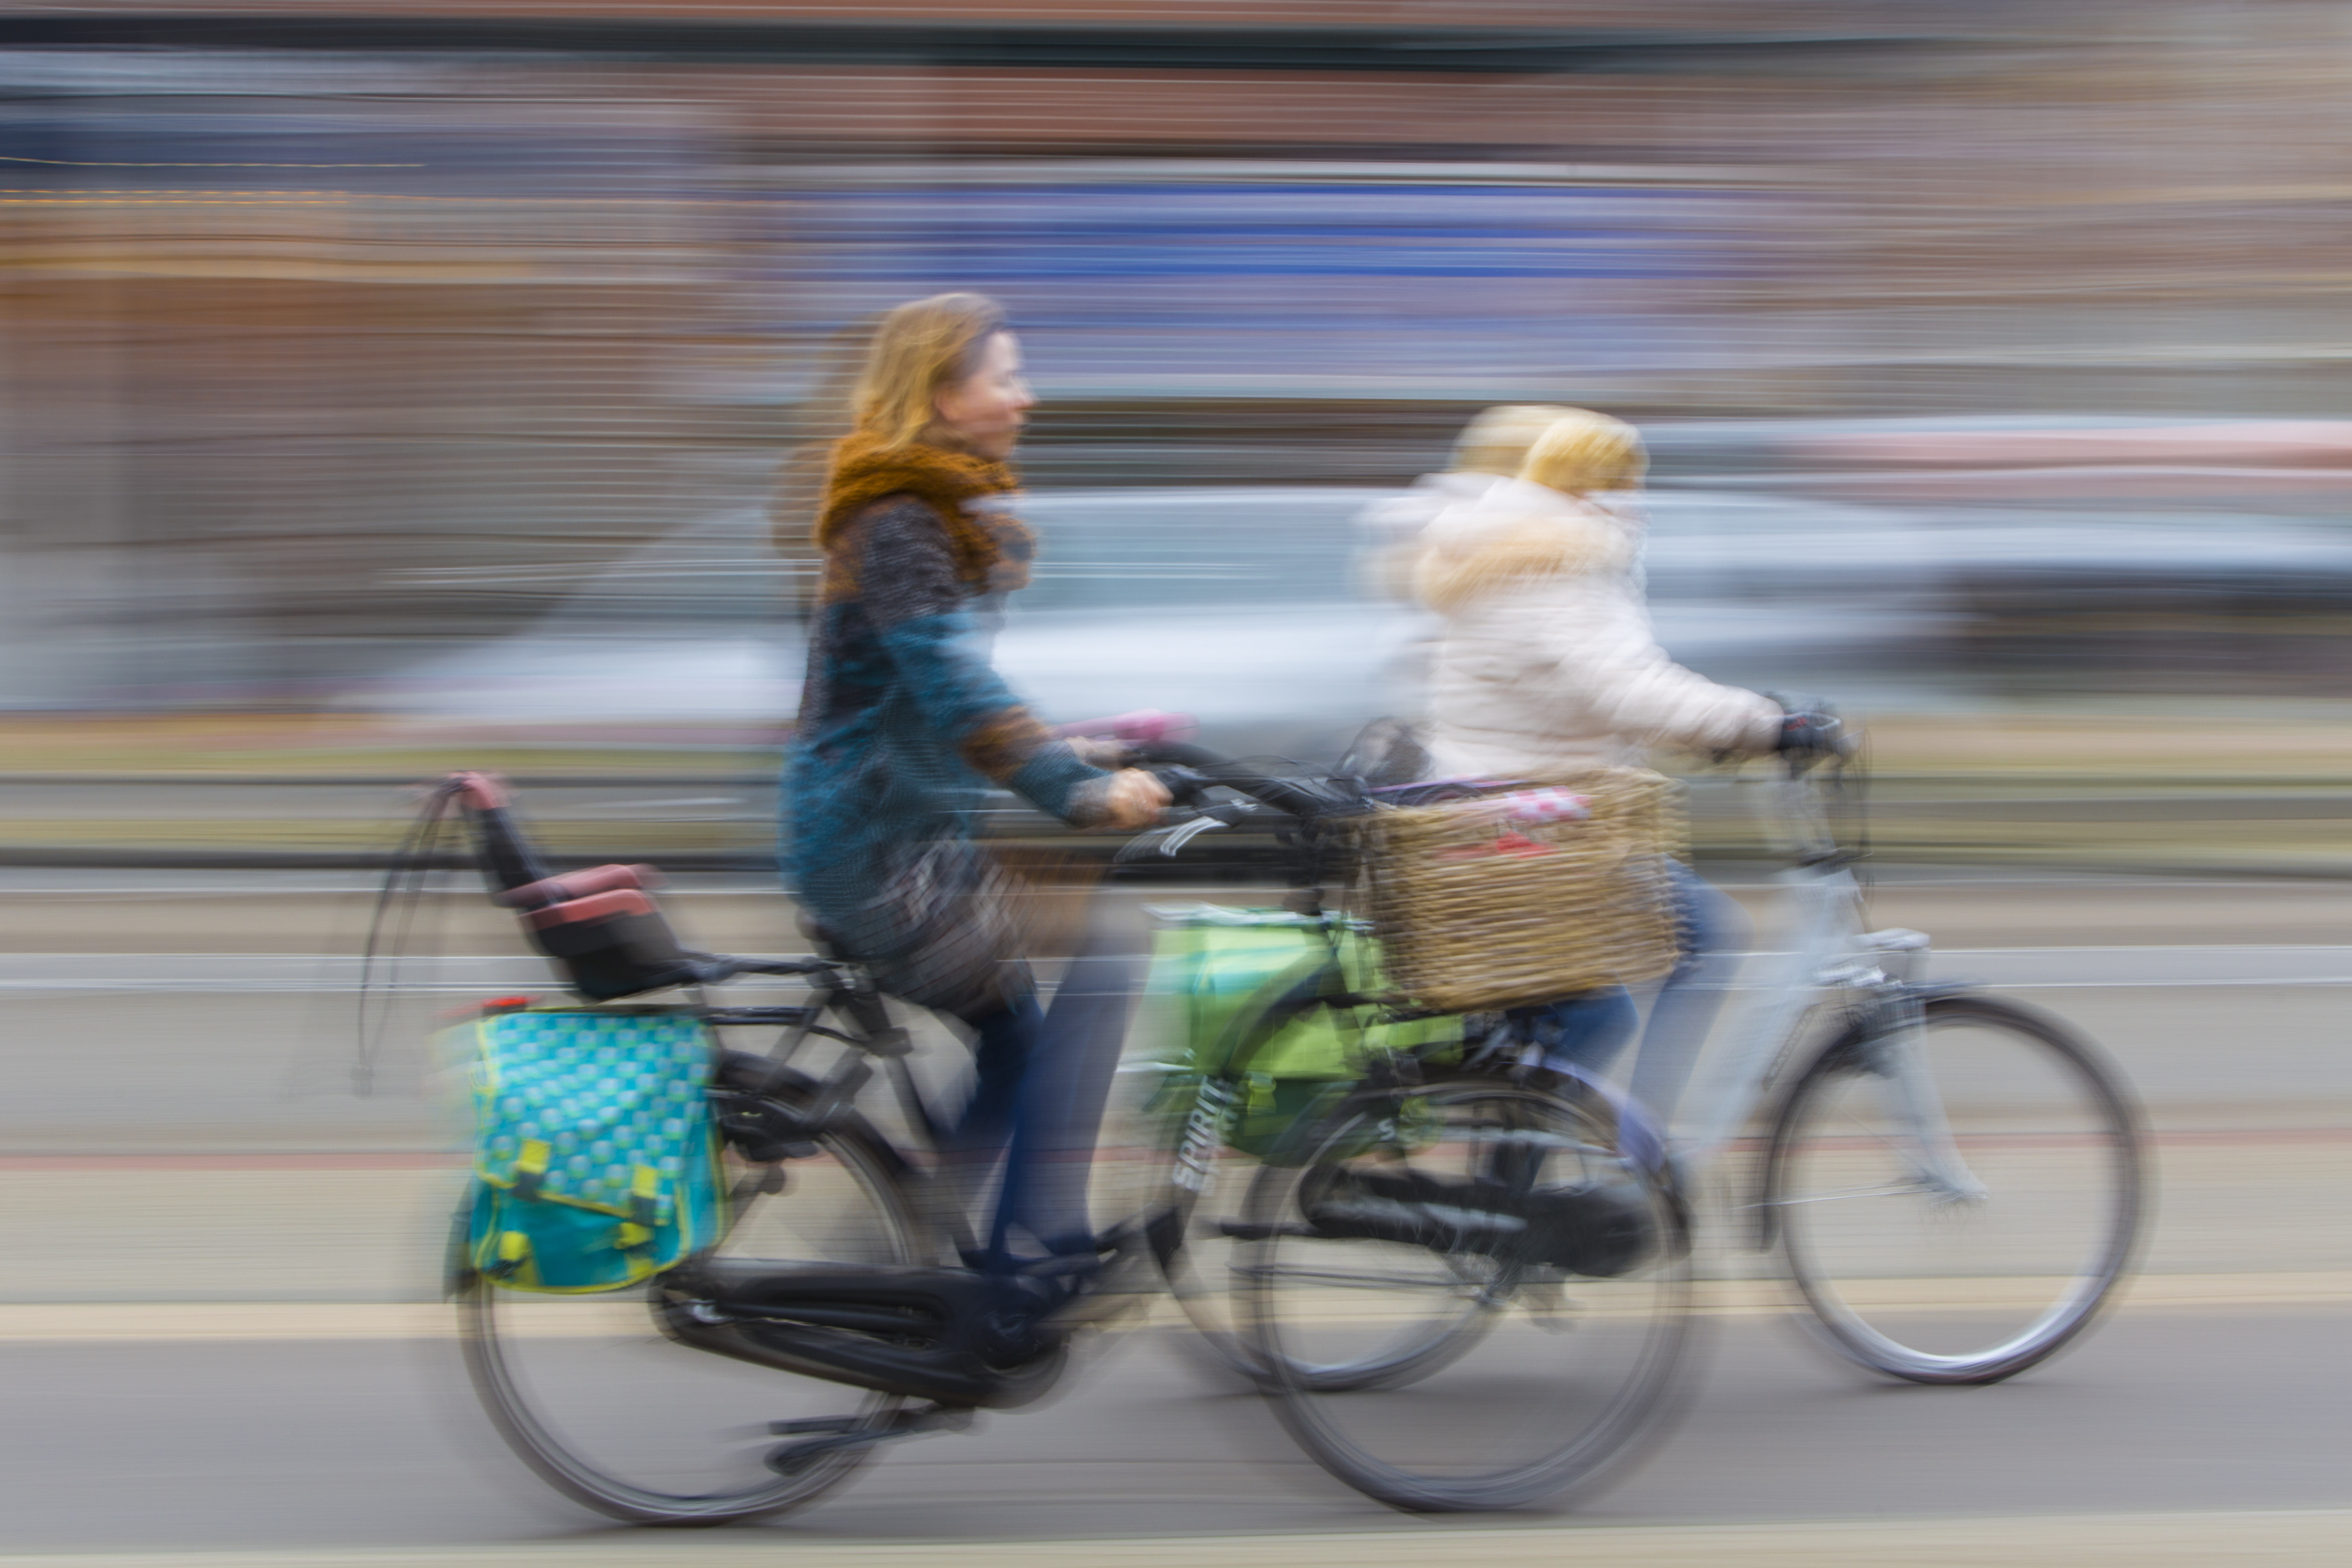
utrecht, bicycles, movement, woman, child, land vehicle, bicycle, cycling, road bicycle, vehicle, bicycle accessory, recreation, sports equipment, hybrid bicycle, road cycling